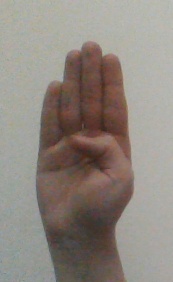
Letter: kaaf